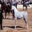
Label: horse